Emsleyan mimicry

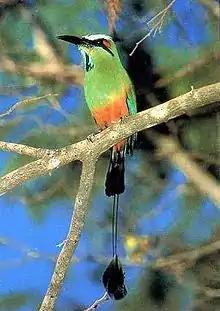
Turquoise-browed motmot innately avoids snakes with red and yellow rings.

Non-Emsleyan mechanisms that achieve the observed result, namely that predators avoid extremely deadly prey, are possible. Proposed alternatives include observational learning and innate avoidance. These provide alternative explanations to Emsleyan mimicry: if predators innately avoid a pattern then there is no need to suppose that the more deadly snake is mimicking the less deadly species in these cases.